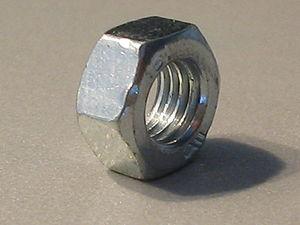
Un écrou